1974 Cincinnati Reds season

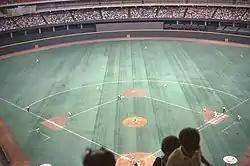
The Reds play at Riverfront Stadium, 1974

"Note: Pos = Position; G = Games played; AB = At bats; H = Hits; Avg. = Batting average; HR = Home runs; RBI = Runs batted in"